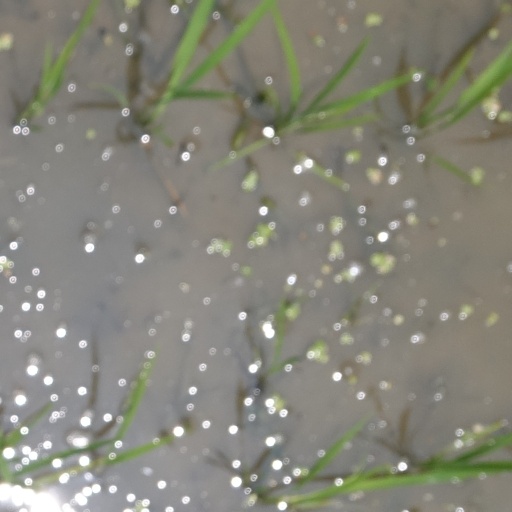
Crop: rice